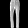
Label: Trouser